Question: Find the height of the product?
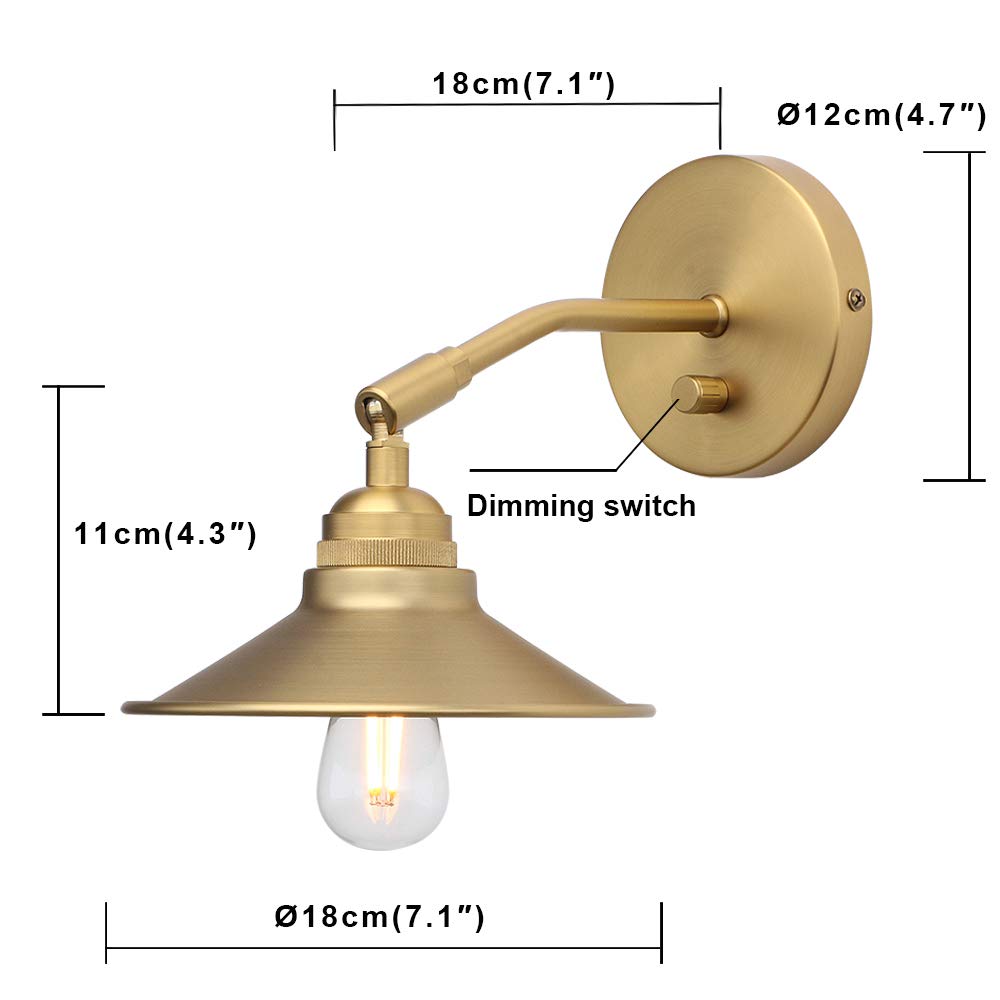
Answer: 11.0 centimetre